Tsugaru clan

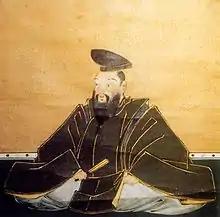
Tsugaru (Ōura) Tamenobu

The Tsugaru clan sided with Tokugawa Ieyasu during the Battle of Sekigahara in 1600, although Tsugaru Tamenobu's eldest son, Nobutake, was serving Toyotomi Hideyori as a page in Osaka Castle.